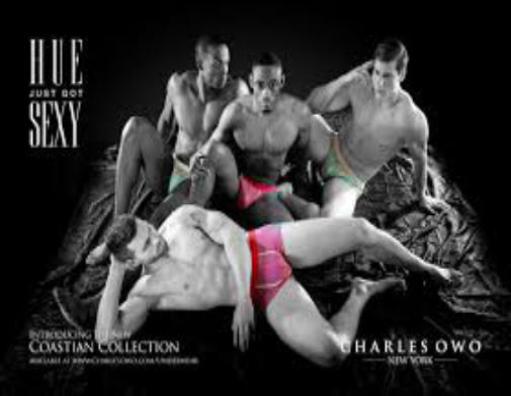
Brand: charles owo
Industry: Clothes